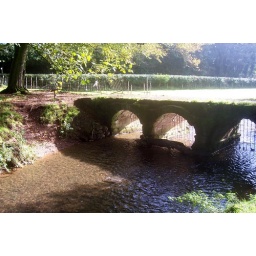
There's plenty of water in the river after the recent rain,and it's flowing very fast under Bow Bridge,